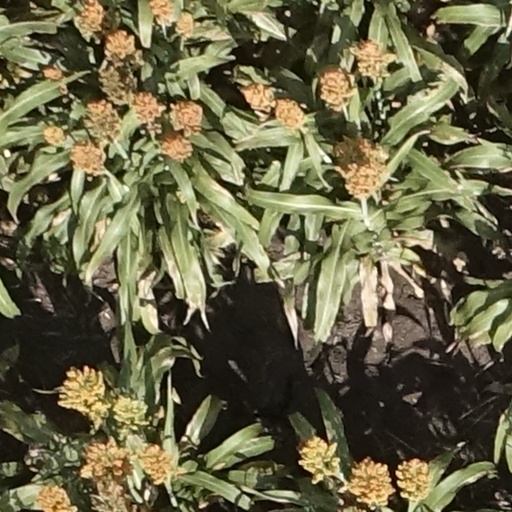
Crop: sorghum